Arsenal (2017 film)

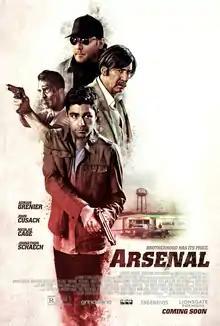
Theatrical release poster

Arsenal (also known as Southern Fury) is a 2017 American direct-to-video action thriller film directed by Steven C. Miller and written by Jason Mosberg. The film stars Adrian Grenier, John Cusack, Nicolas Cage (reprising his role from 1993's "Deadfall") and Johnathon Schaech. The film was released on January 6, 2017, by Lionsgate Premiere, receiving negative reviews from critics.